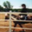
Label: horse